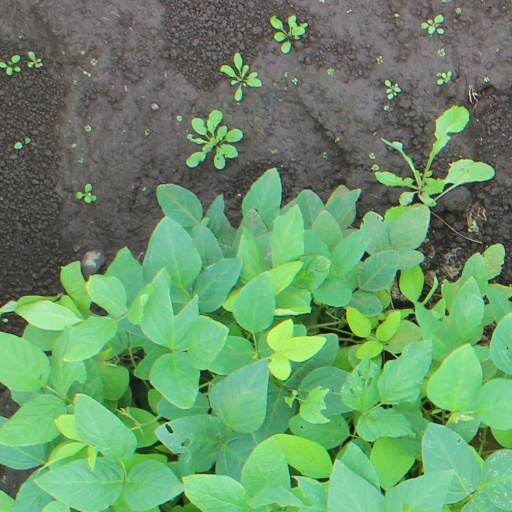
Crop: soybean